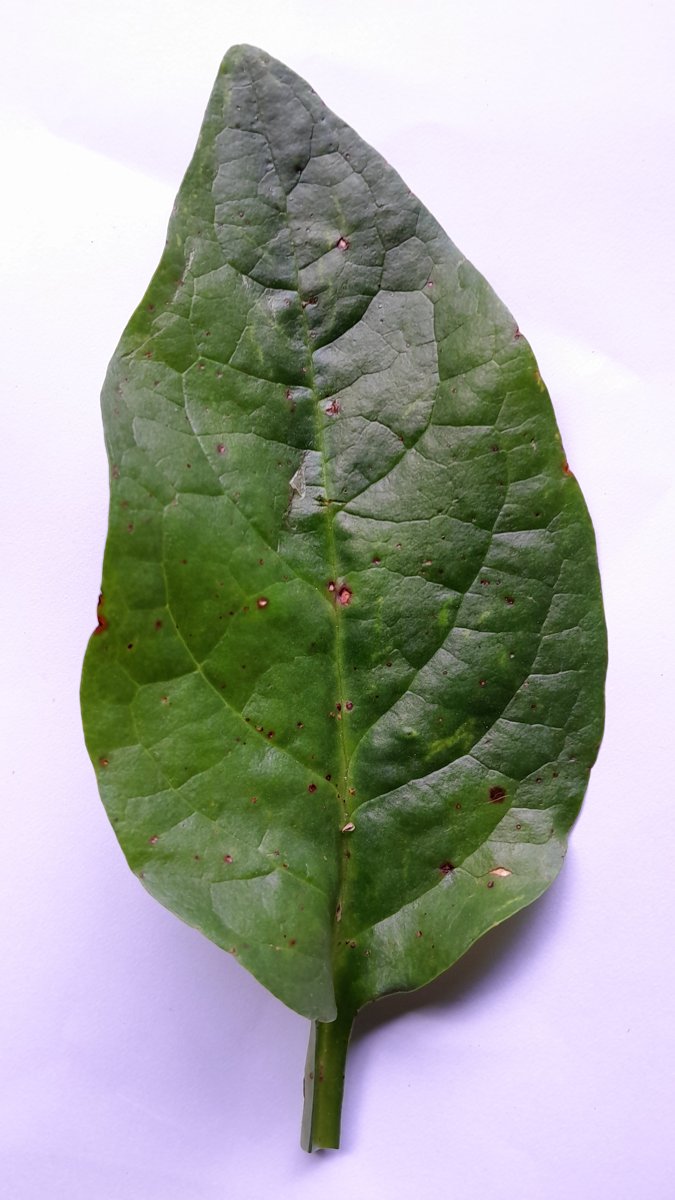
Label: Bacterial-Spot